World landscape

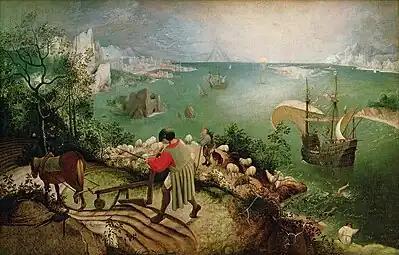
"Landscape with the Fall of Icarus", Royal Museums of Fine Arts of Belgium, now seen as a good early copy of Bruegel's original

The style is also an early example of the 16th-century artistic trend to "Mannerist inversion" (the term devised by Max Dvořák) or the "inverted composition", where previously minor or background elements come to dominate the picture space. In the 1550s Pieter Aertsen began a style of large canvasses dominated by great spreads of food still life and large genre figures of cooks or market-sellers, while in the background small biblical scenes can be glimpsed. Some paintings by Jan Sanders van Hemessen place genre figures in the foreground of paintings on religious or moral subjects. In the 17th century all these subject areas became established as independent genres in Dutch and Flemish painting, and later throughout Western painting.